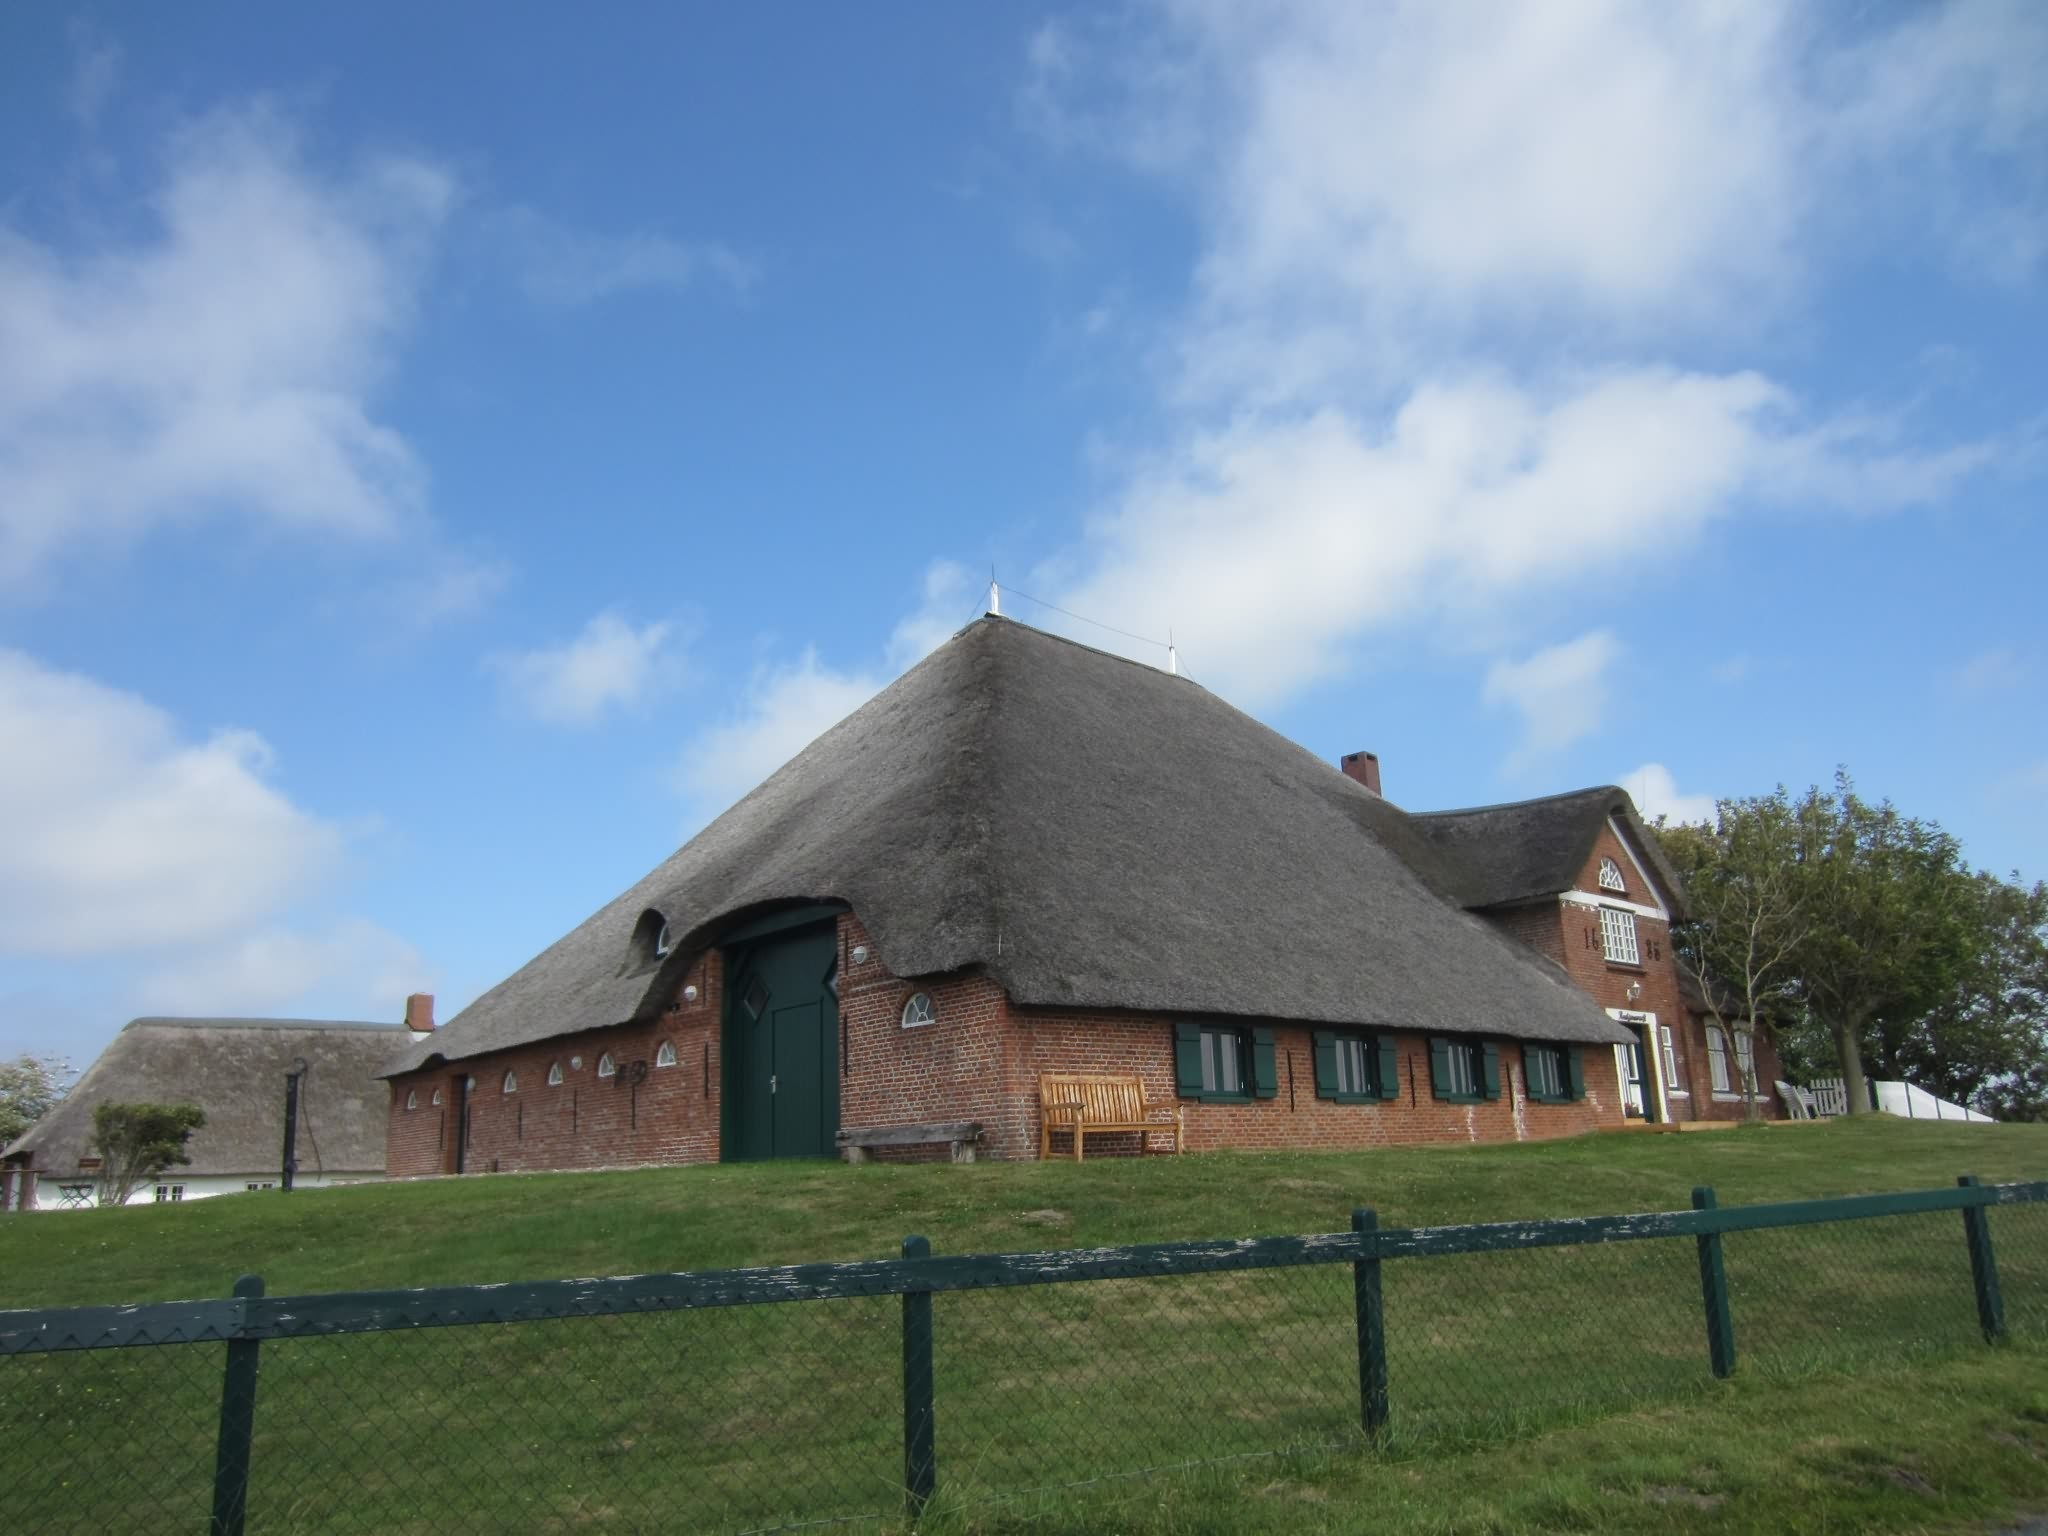
farm, house, roof, building, barn, home, cottage, property, church, chapel, thatched roof, farmhouse, estate, hof, rural area, nordfriesland